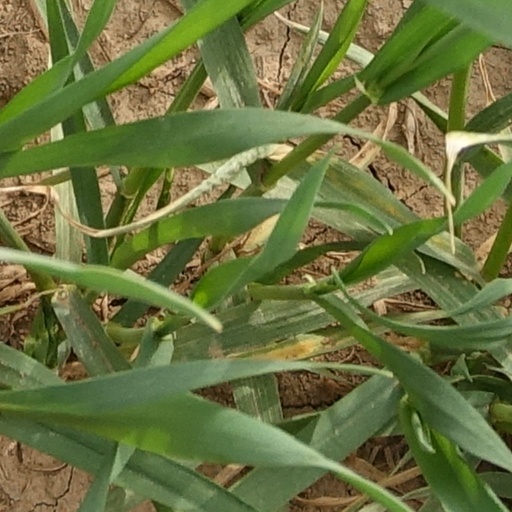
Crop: wheat